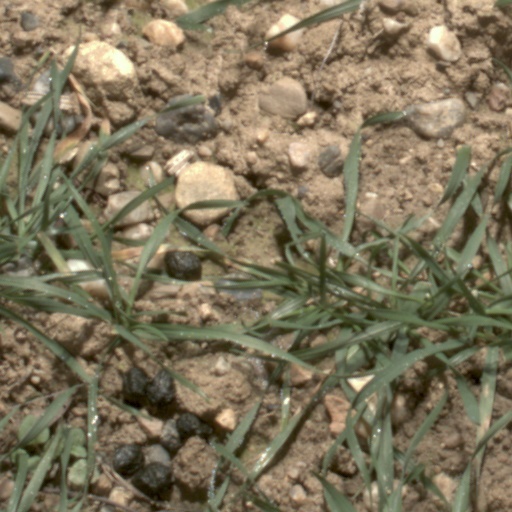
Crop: wheat